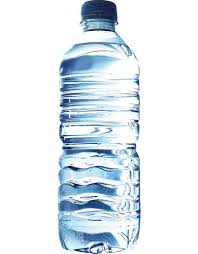
Label: plastic